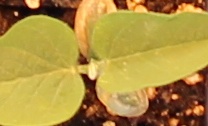
Label: Soybean